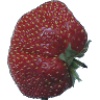
Label: strawberry_wedge